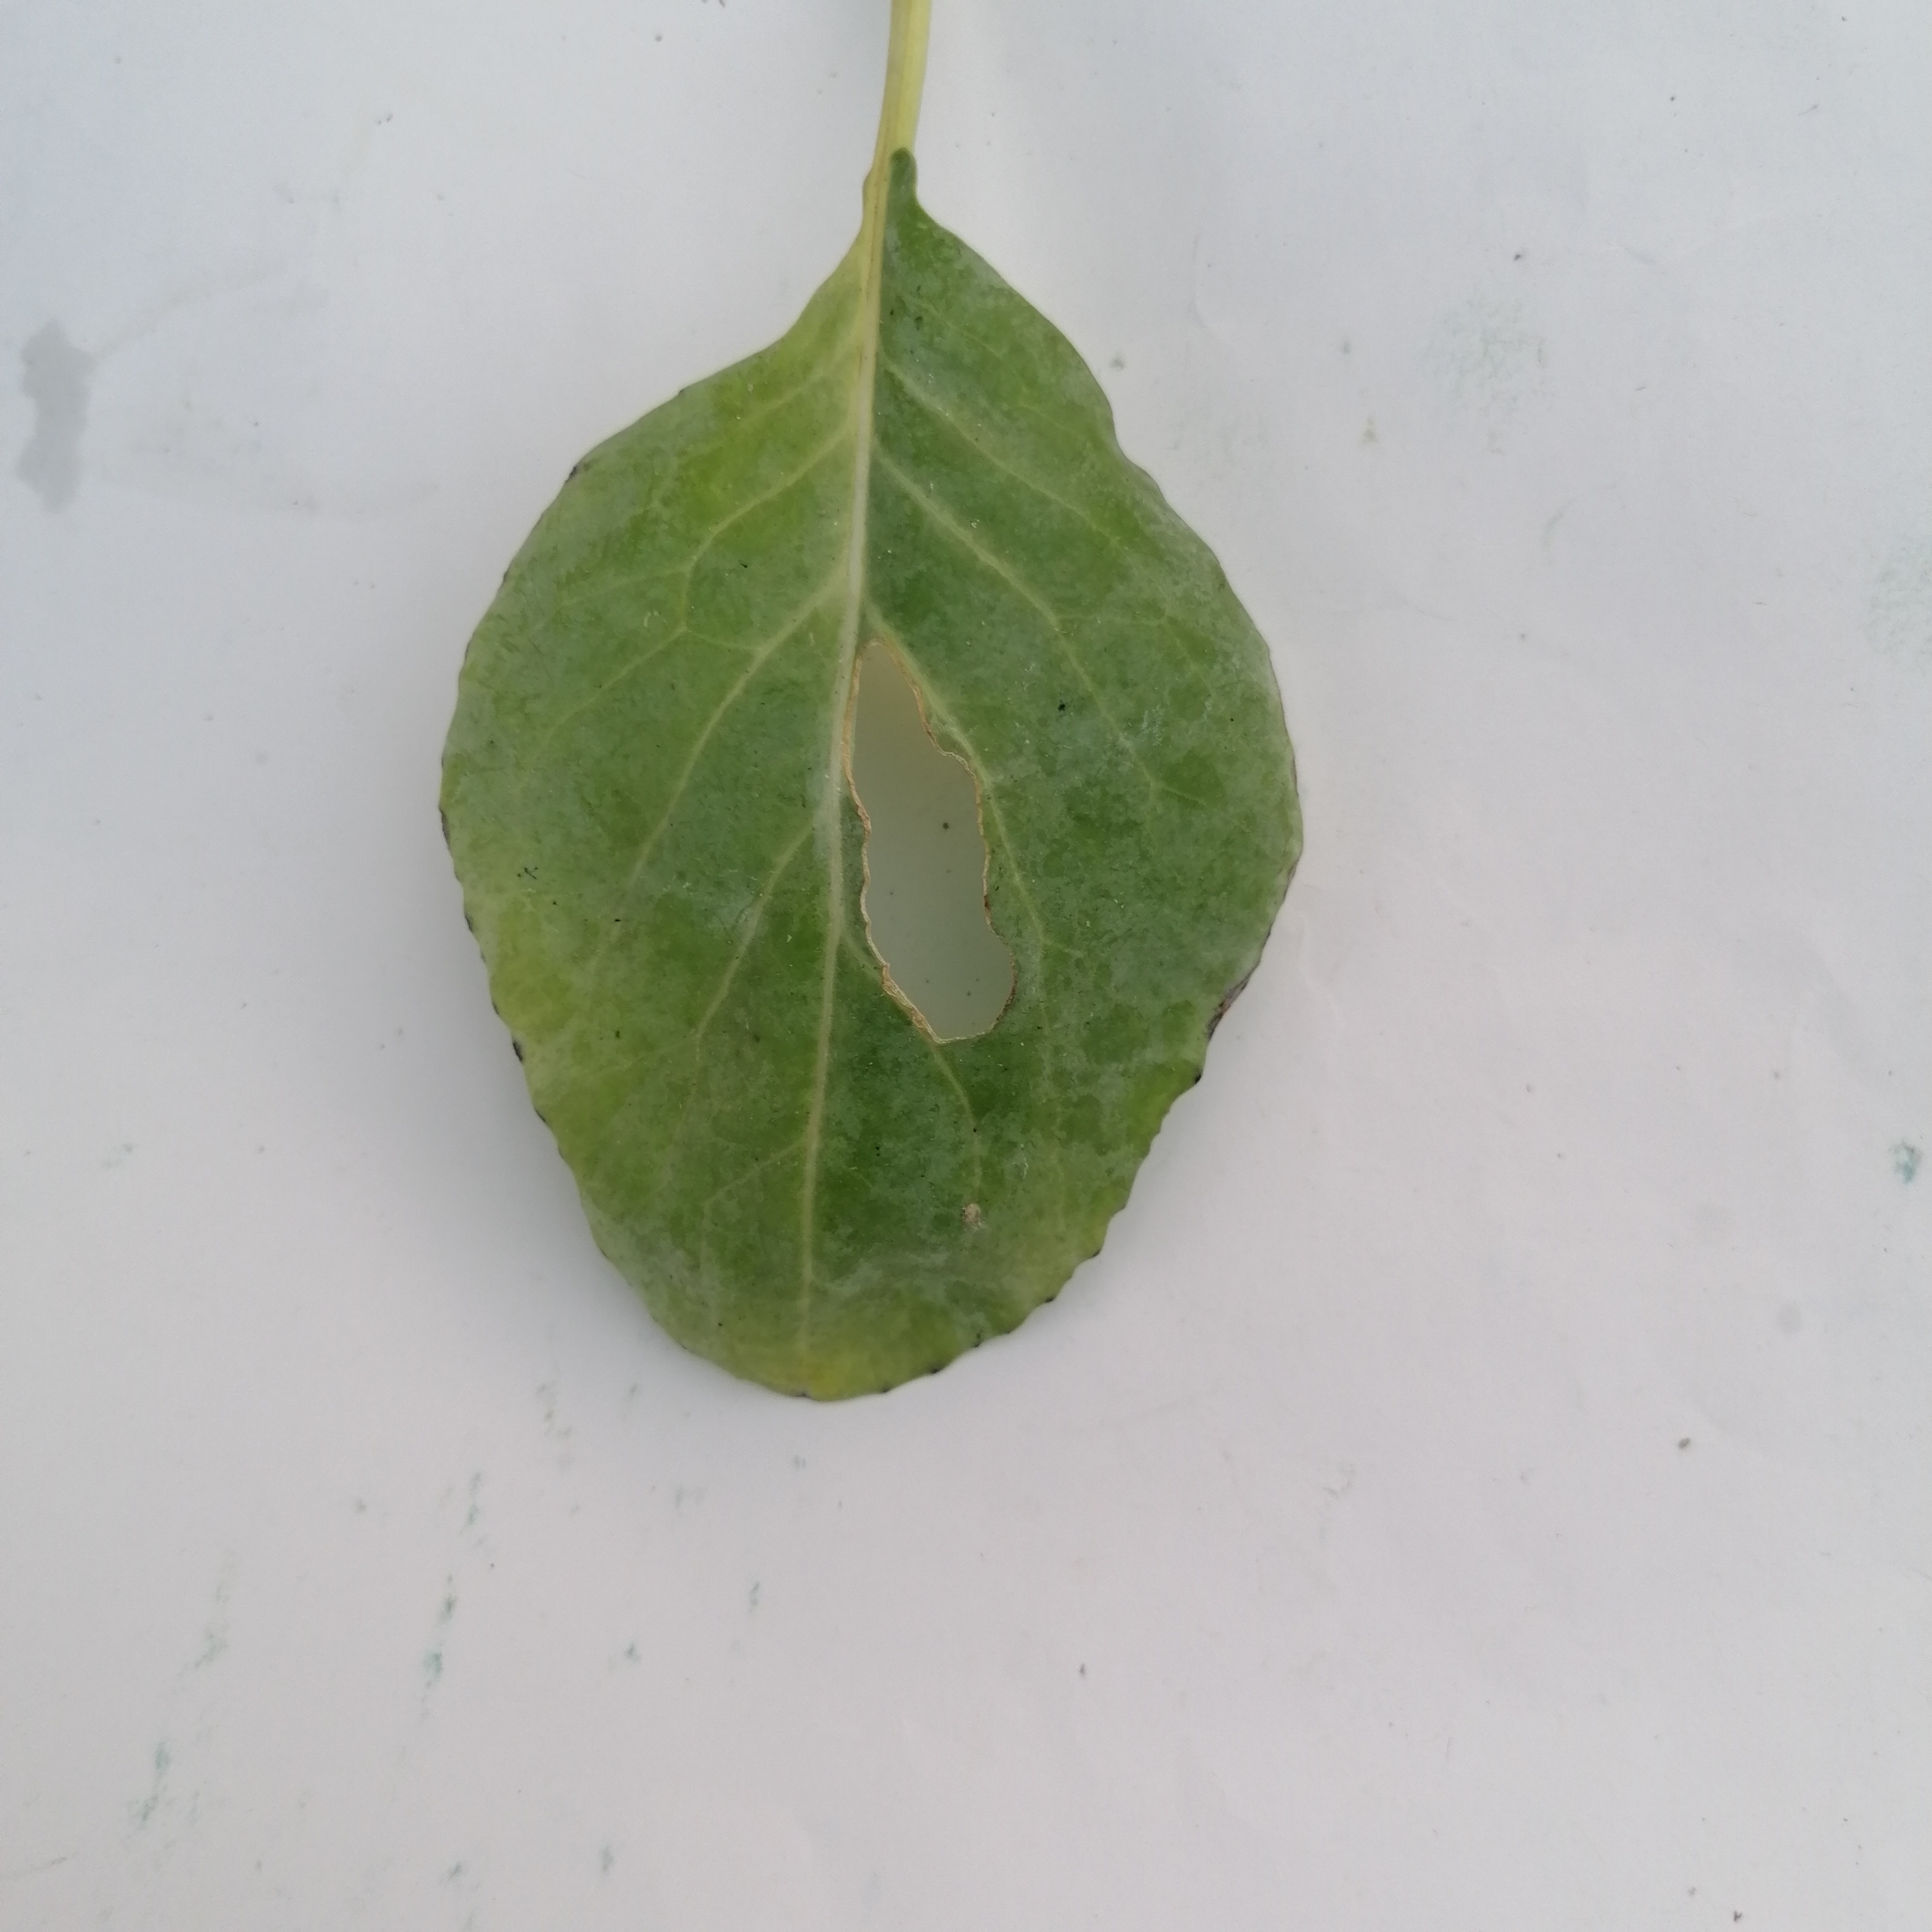
Label: Insect Hole